Robert Bickerdike

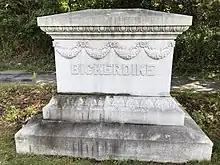
Bickerdike's funeral monument in Mount Royal Cemetery.

In 1897, he was elected as the Liberal candidate in the Montréal division no. 5 electoral district in the Legislative Assembly of Quebec. In the federal general election of 1900 he resigned his seat in the Quebec Legislature and was elected to represent St. Lawrence riding in the House of Commons of Canada. He was re-elected in 1904, 1908, and 1911.